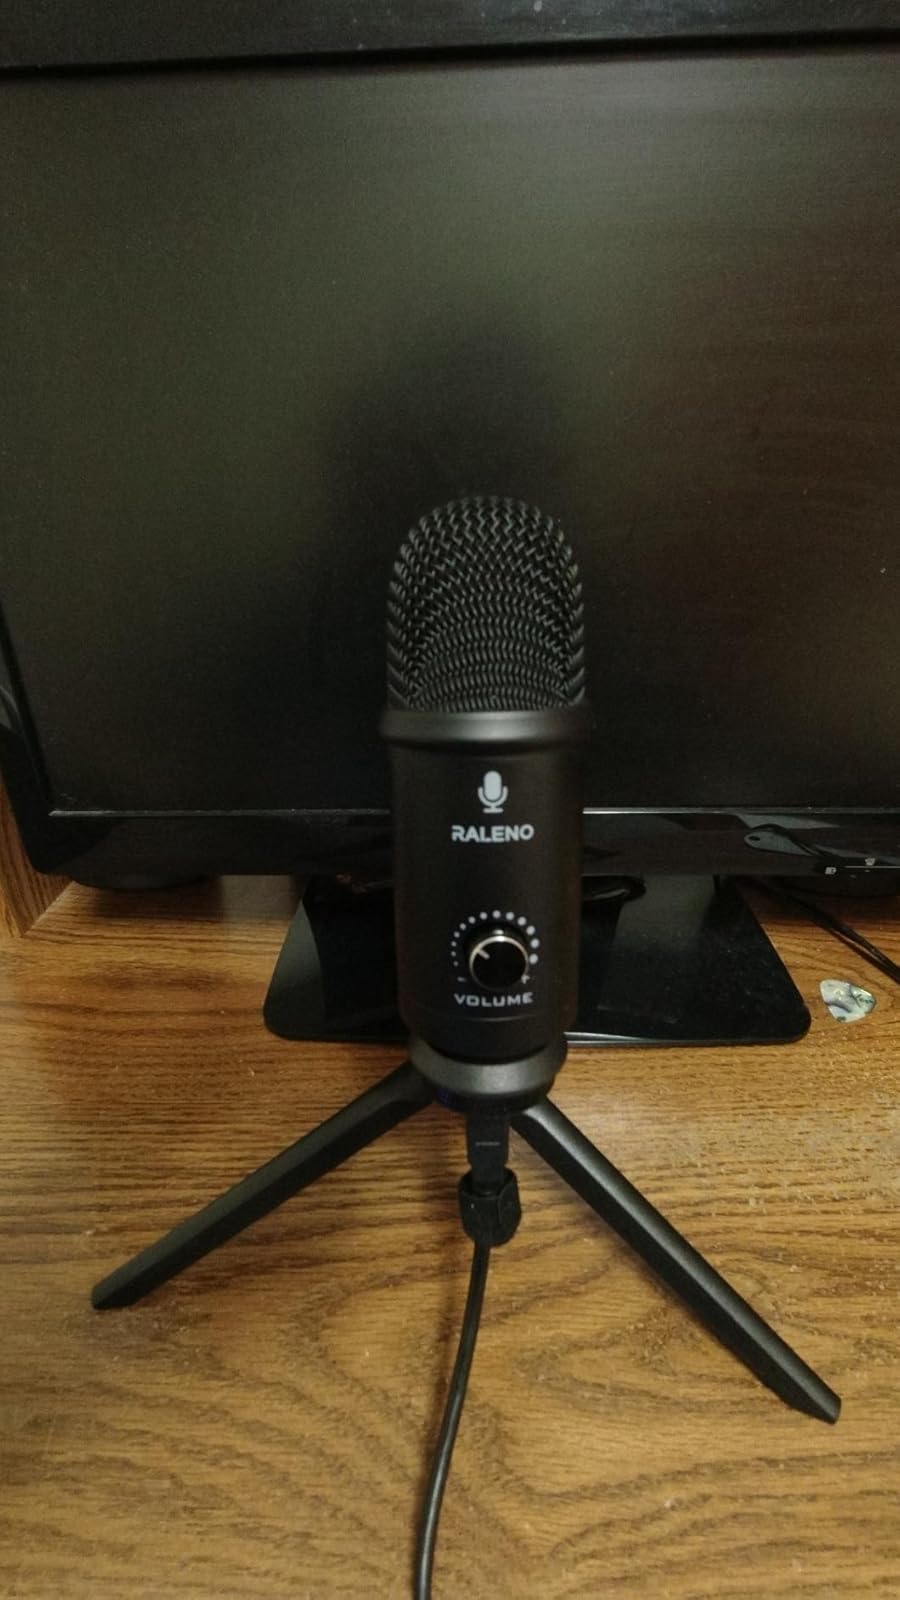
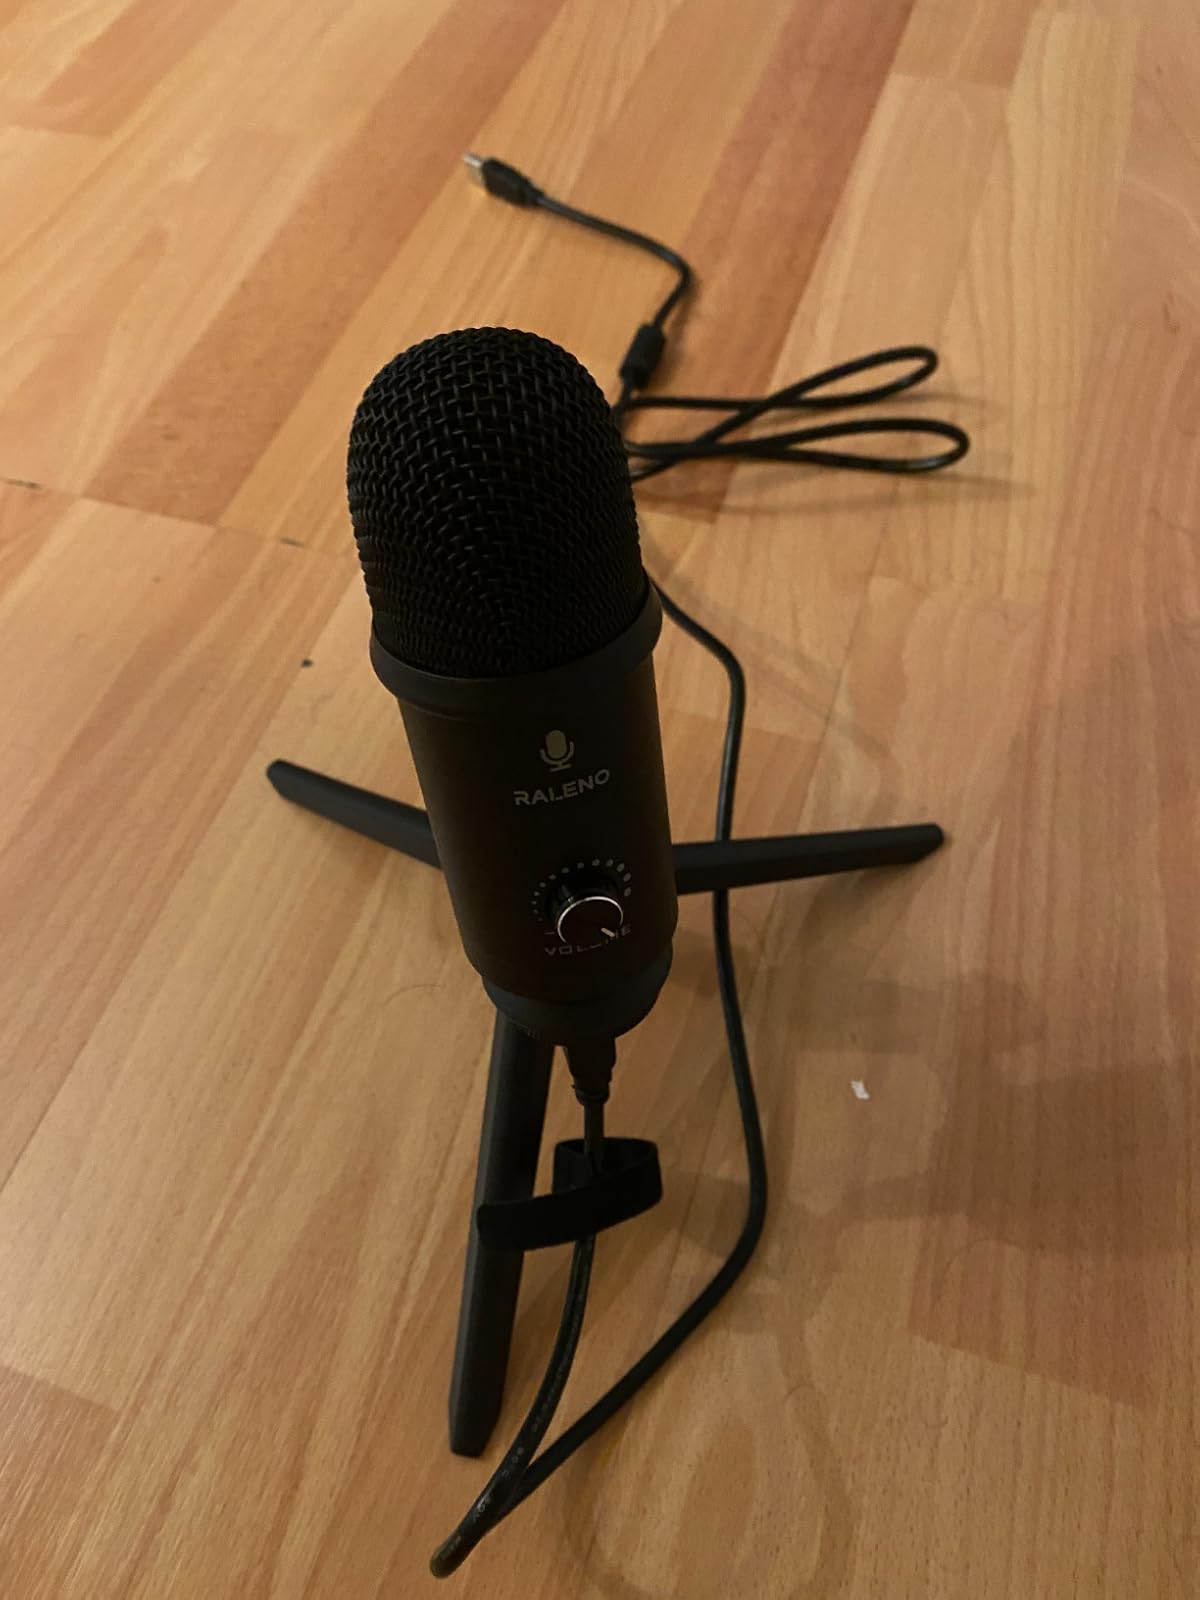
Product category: microphone
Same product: yes